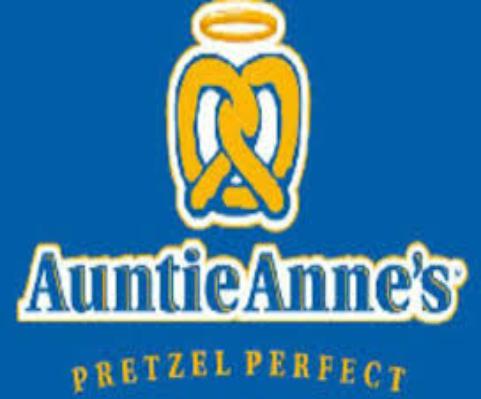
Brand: Auntie Anne's-1
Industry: Food